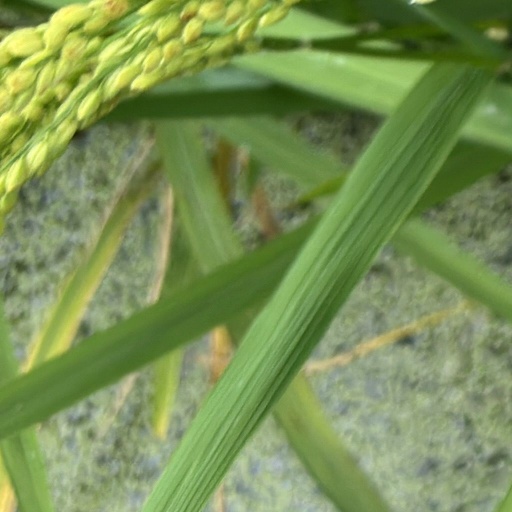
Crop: rice